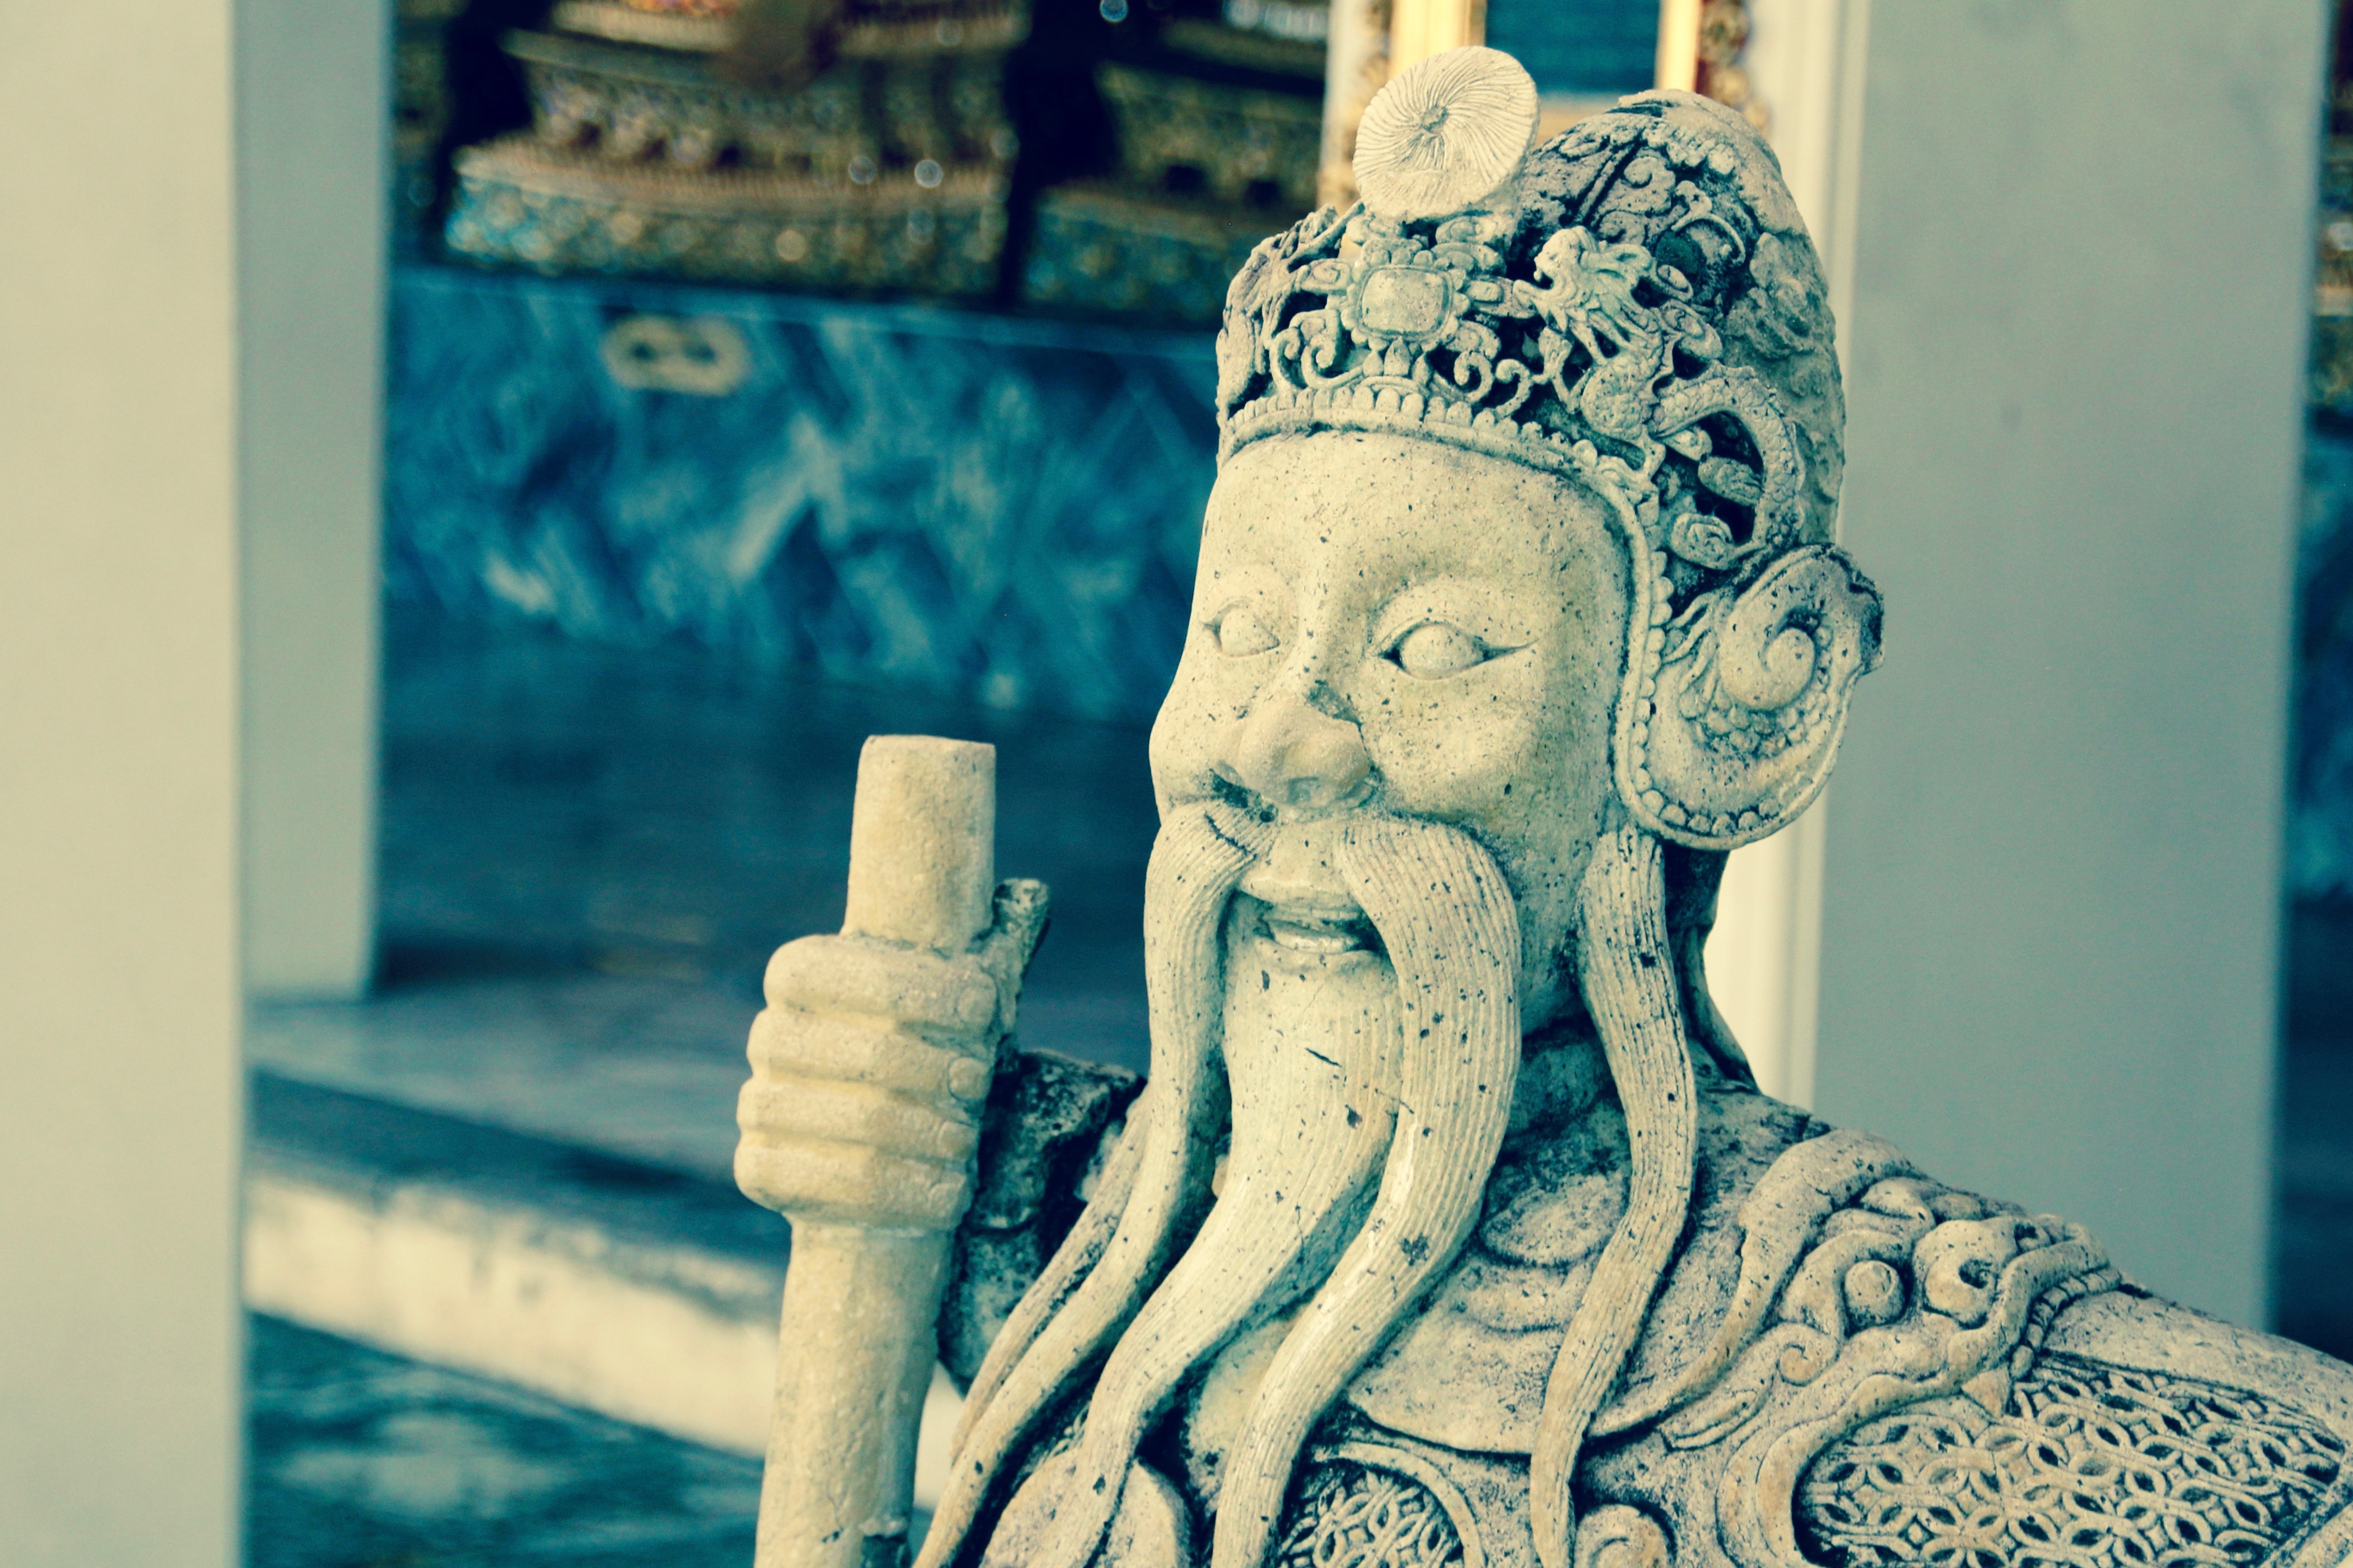
palace, old, statue, color, buddhist, buddhism, religion, asia, blue, thailand, art, figure, meditation, design, temple, altar, faith, photograph, shrine, buddha, bangkok, wat, southeast, thai buddha, ancient history